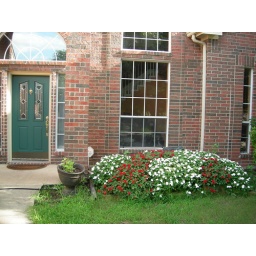
Crazy flower bush in the front of the house